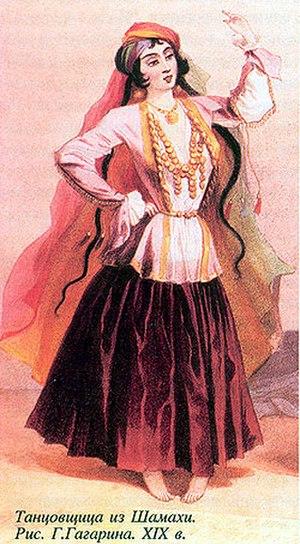
Les danseuses de Şamaxı sont, jusqu'à la fin du XIXᵉ siècle, des danseuses de Şamaxı.